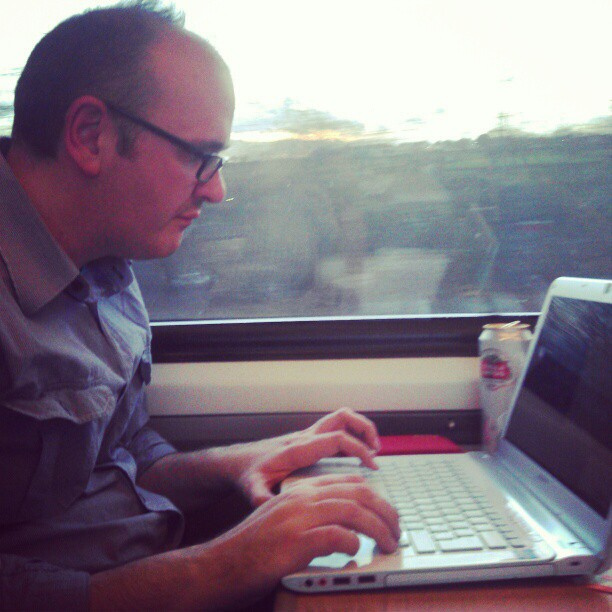
A man using a laptop on a railroad train

A man is using his laptop on a traveling train.